Zarnegar Park

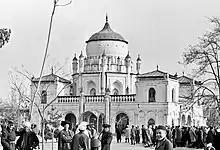
The mausoleum in Zarnegar Park

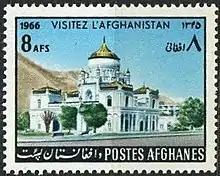
1966 postage stamp depicting the building

The pavilion inside the park was built around 1892 by the then-Emir of Afghanistan, Abdur Rahman Khan, designed by architects from Kandahar. The house served as a personal guest house; after Rahman's death, his son Habibullah Khan decided to bury him here.